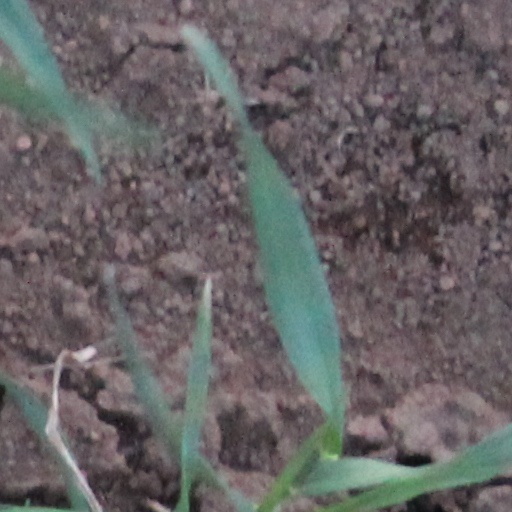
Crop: wheat